District of Columbia National Guard Honor Guard

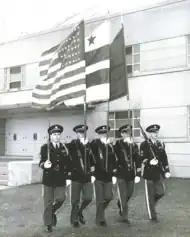
DCARNG Honor Guard members practicing for a ceremony in front of the DC armory during the 1940s.

The DCARNG Honor Guard, along with other branches of the military, has been providing honor and military funeral support to its members as far back as 1899. In 1899, President William McKinley gave full military honors to 336 Soldiers that died in the Spanish–American War. On April 6, 1899, the military escorts for this funeral procession included artillery and cavalry troops from the Washington barracks in Fort Myer, Virginia, a Marine Battalion from the Navy Yard in DC., and the entire District of Columbia Army National Guard. During the procession, each casket included eight pallbearers. At the gravesite, "Taps" was played, and a three-volley salute was fired. The deceased Soldiers were buried in Arlington National Cemetery.